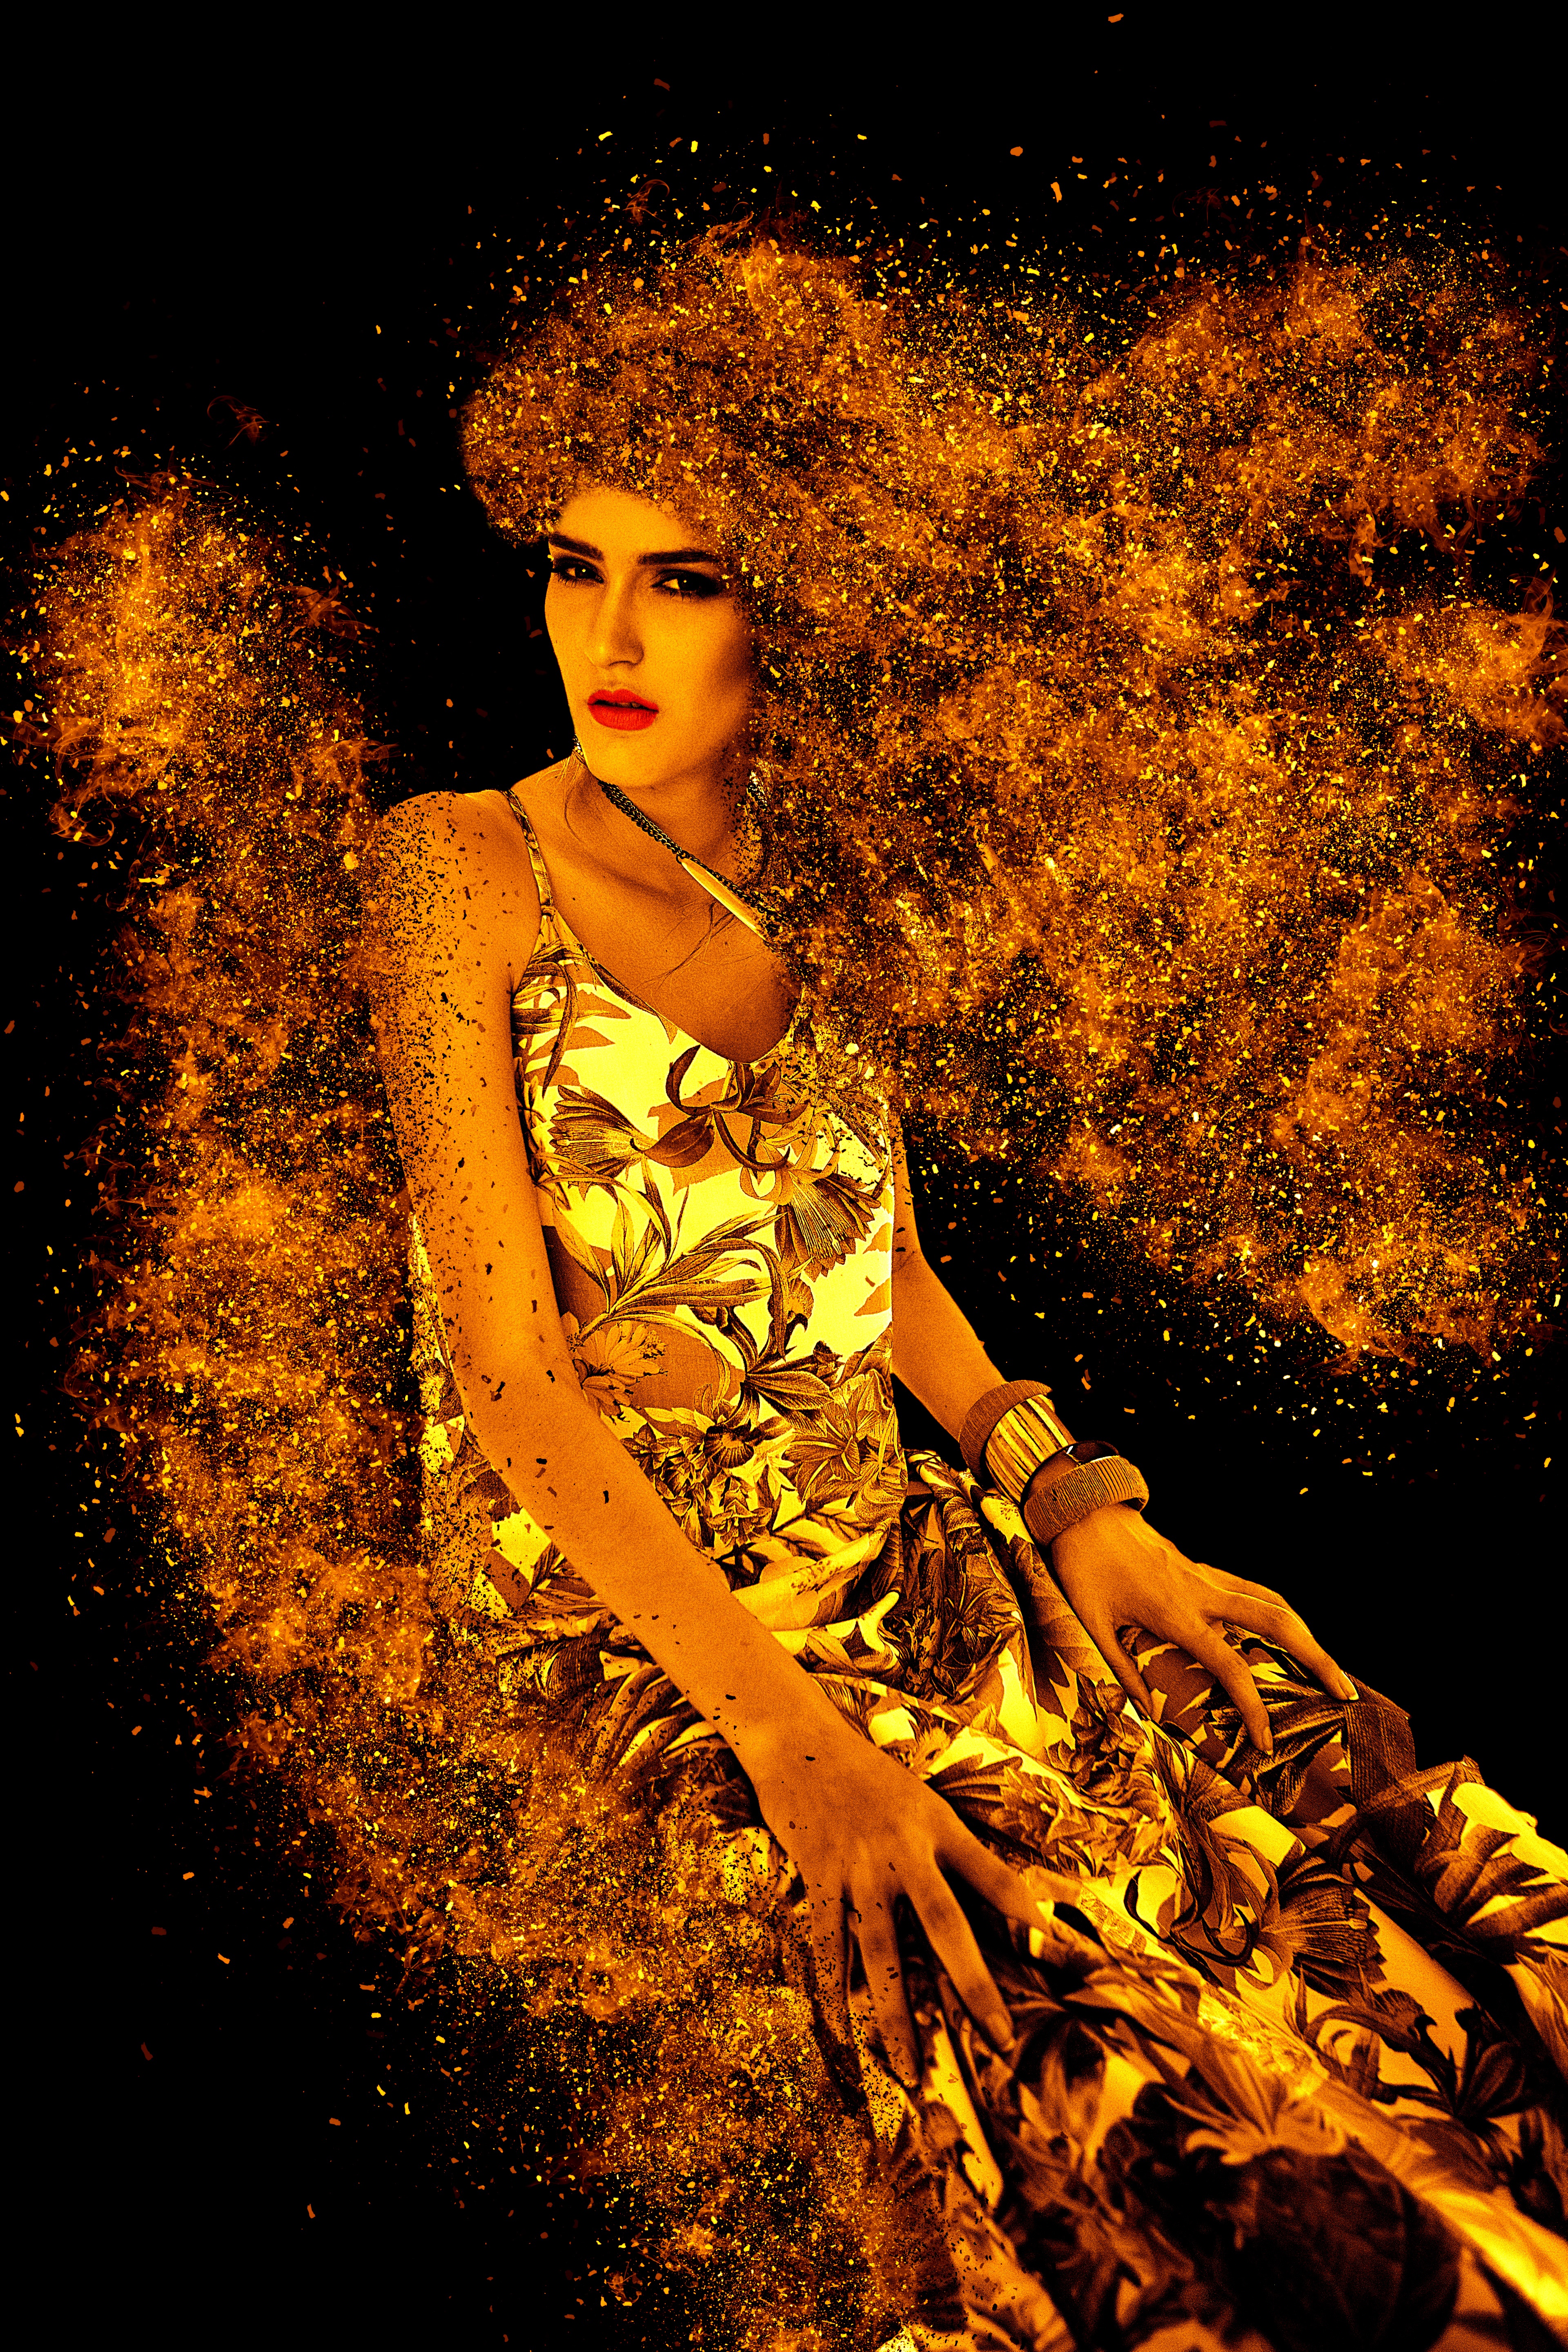
person, woman, flower, female, portrait, model, spring, autumn, human, fashion, yellow, lady, season, smile, long hair, face, art, gold, head, beauty, sexy, elegant, young woman, sensual, image editing, strapless